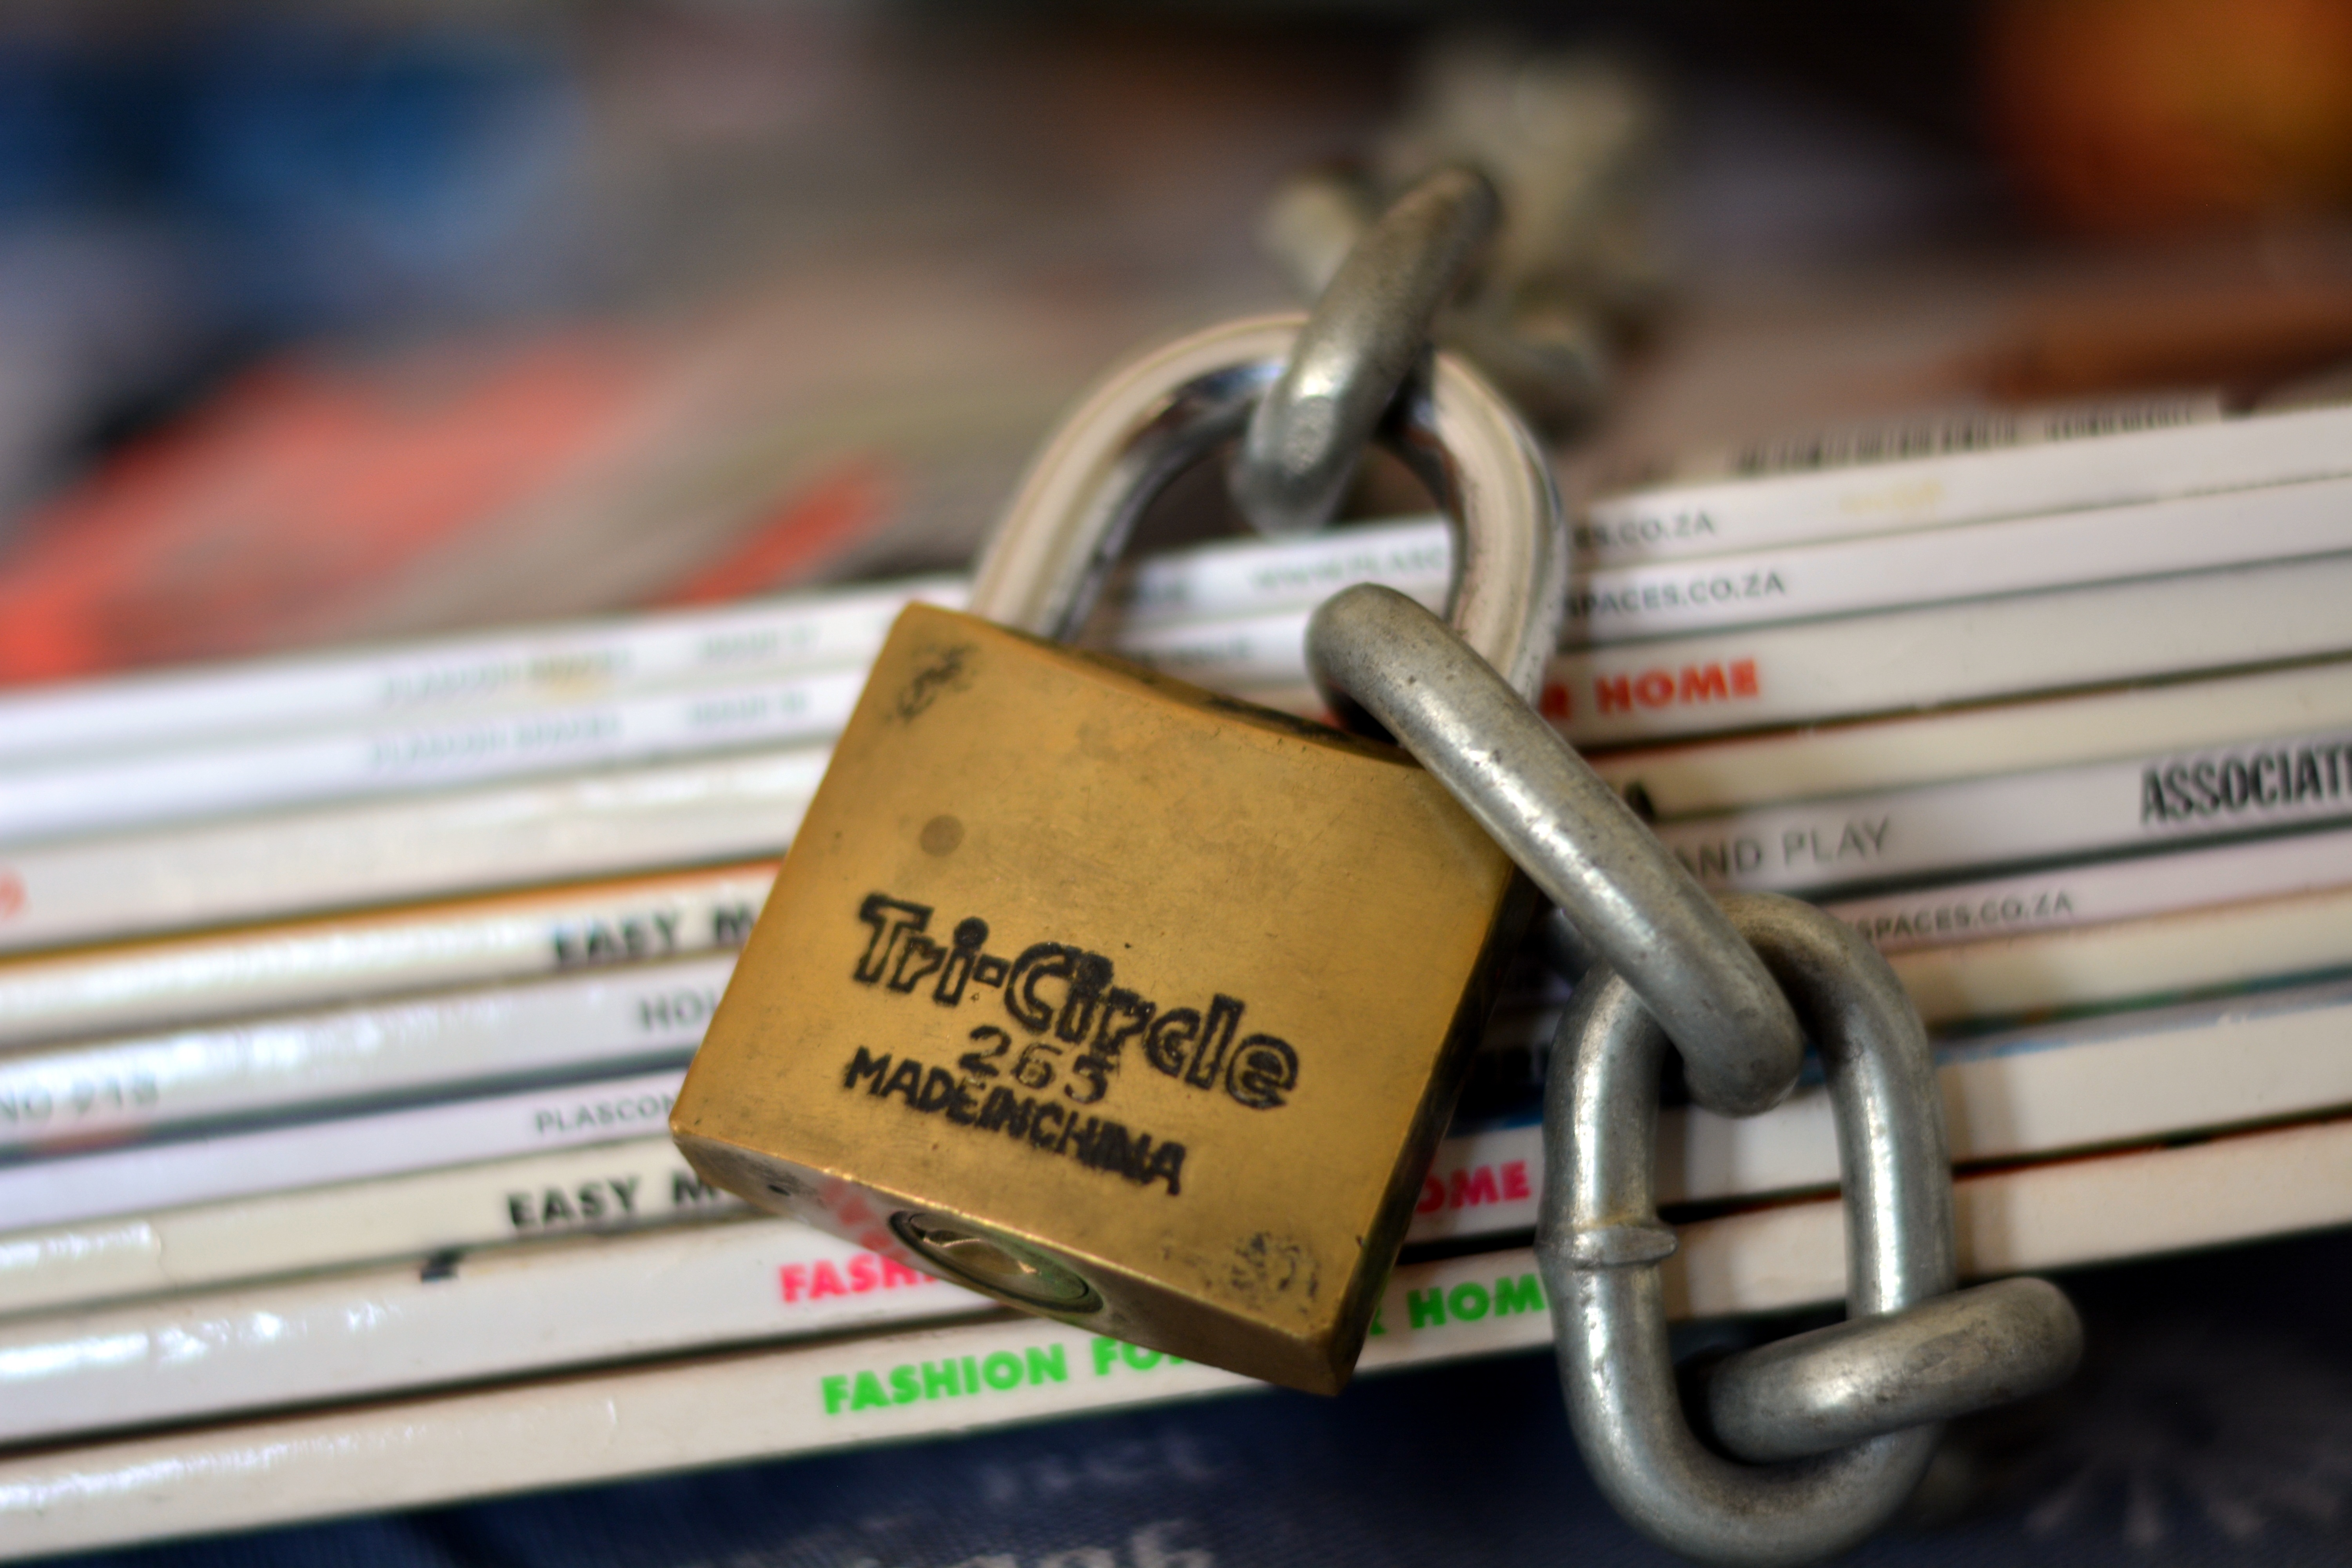
writing, cash, secure, safe, chained magazines, lock and chain